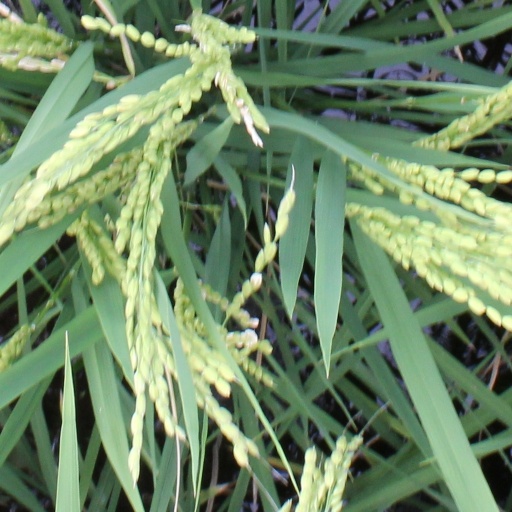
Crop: rice